Swingtown

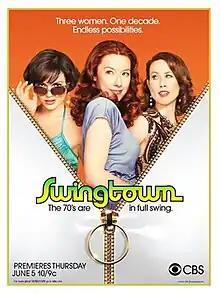

Swingtown is an American drama television series created by Mike Kelley as a summer replacement series for CBS aired from June 5 to September 5, 2008. The show is a historical relationship drama about the impact of sexual and social liberation in 1970s American suburban households, with story arcs involving open marriages and key parties.